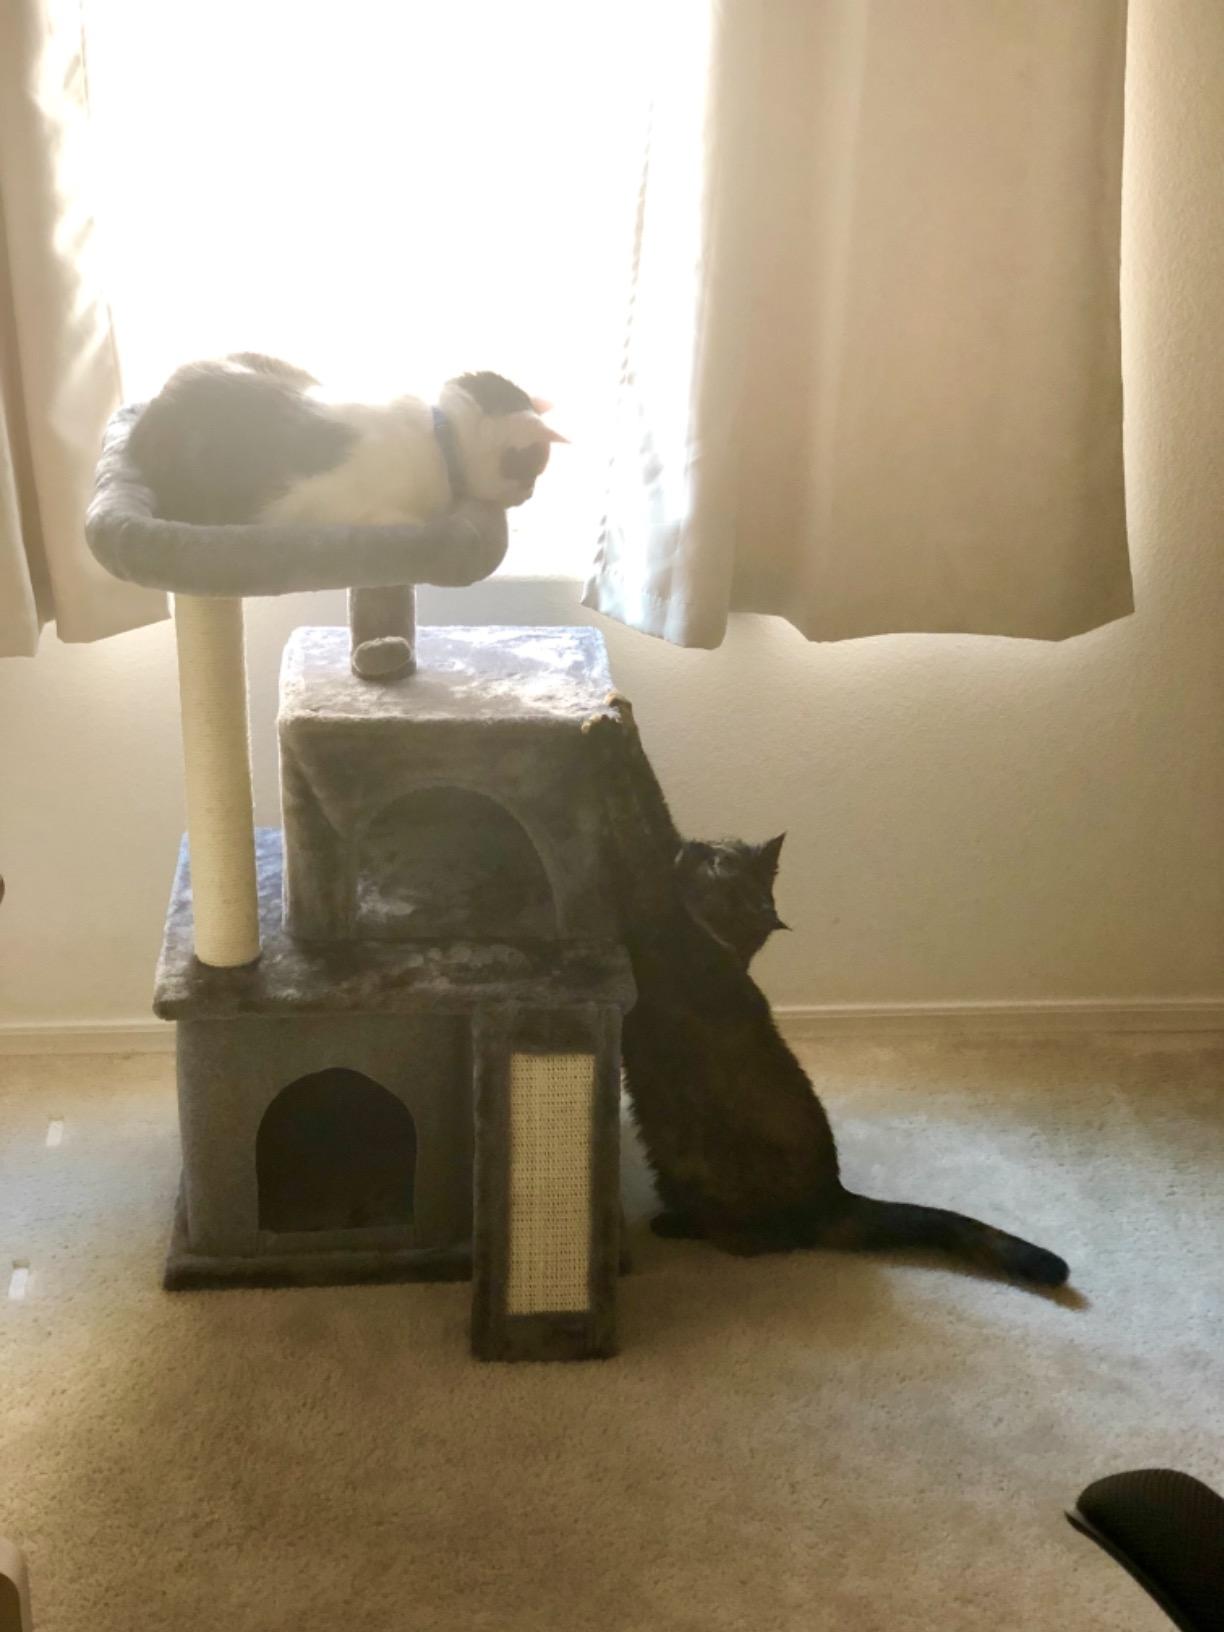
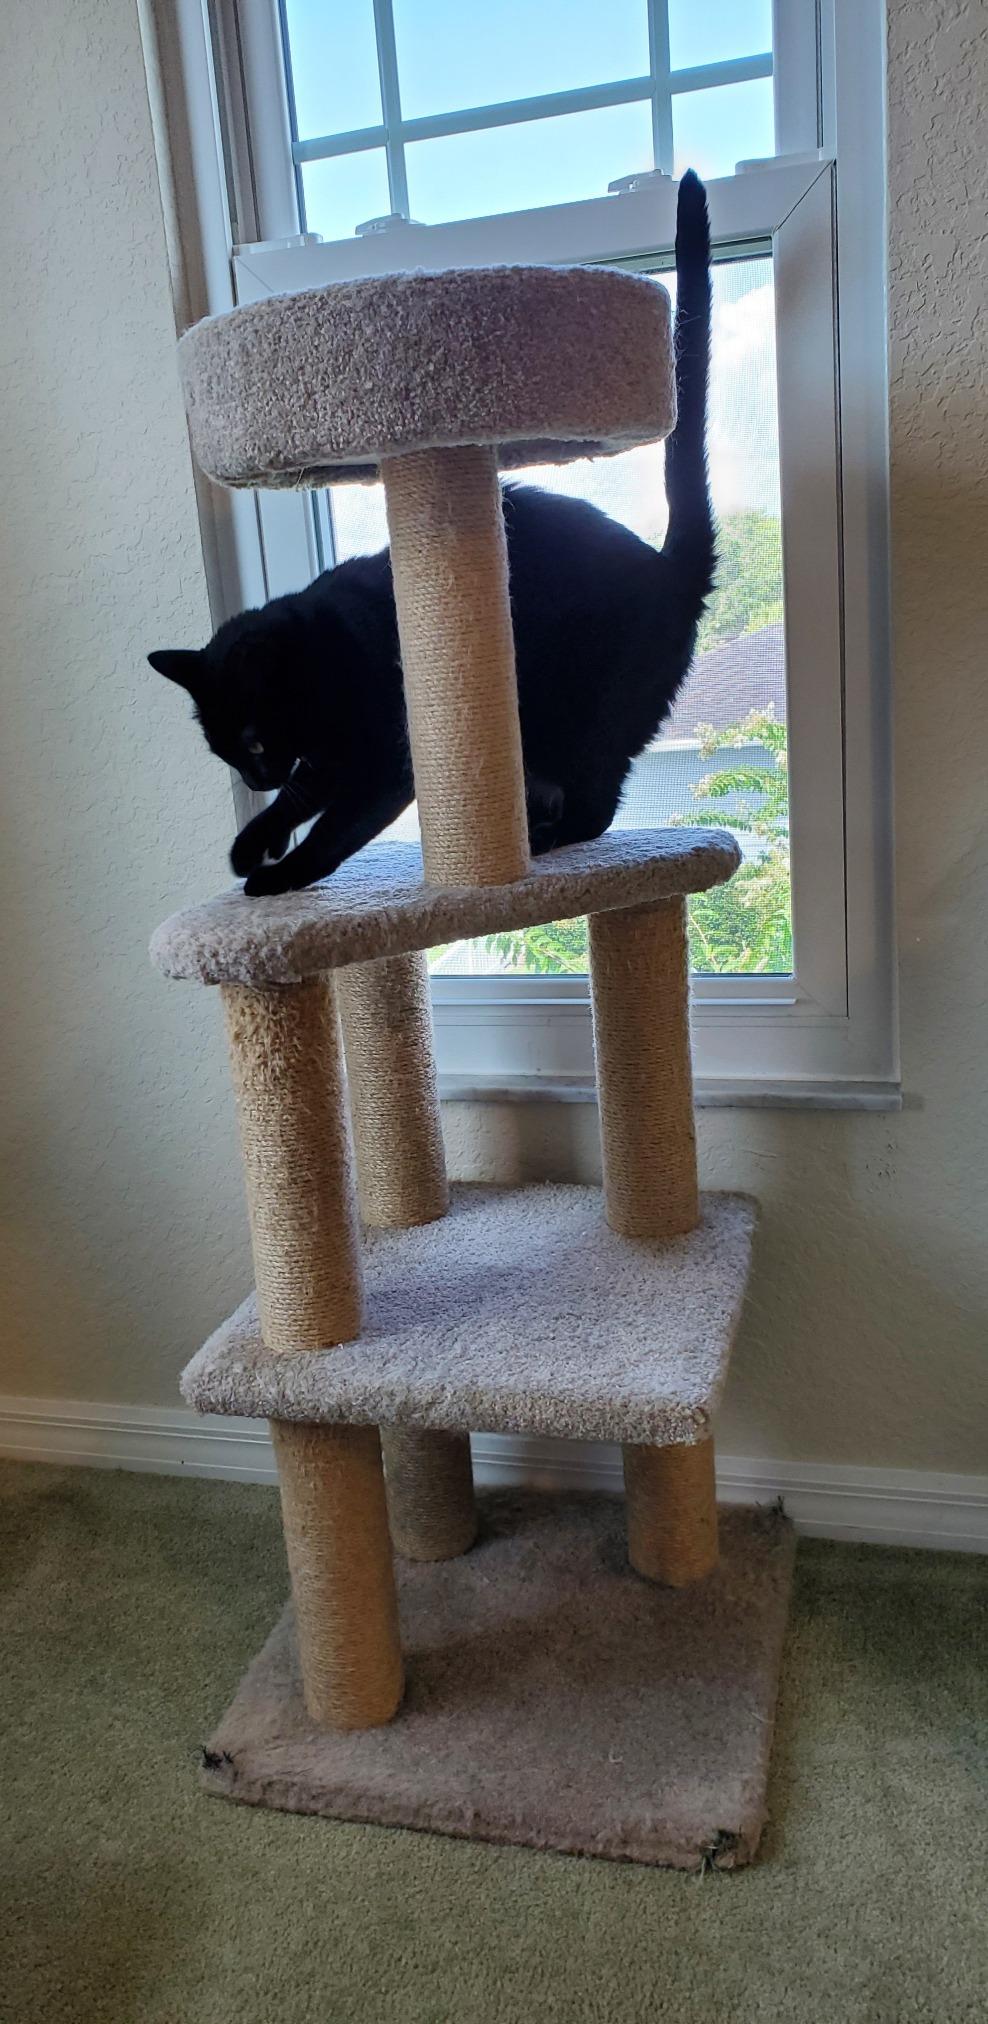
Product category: items_cat tree
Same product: no